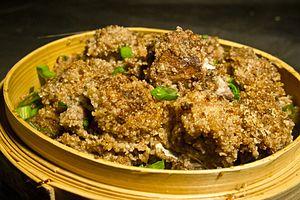
Porc à la vapeur (粉蒸肉) dans un cuiseur en bambou
Le fenzheng rou est un mets traditionnel chinois proche du porc Dongpo à la façon de Huangzhou. C'est un plat principalement consommé dans les cuisines du sud de la Chine, et notamment celles des provinces du Hunan, Hubei, Jiangxi et Sichuan.